Parque de las Ciencias (Granada)

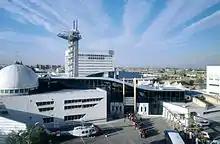
Péndulo de Foucault building

This is one of the most emblematic buildings in the Parque de las Ciencias complex. This was the first part of the museum and it was opened in May 1995. It houses a great deal of the museum’s content in its four permanent exhibition halls: the Biosphere, Eureka, Perception and Explora halls. The Planetarium is also located in this building. It was designed by architects Francisco Pastor and Francisco Maeso.